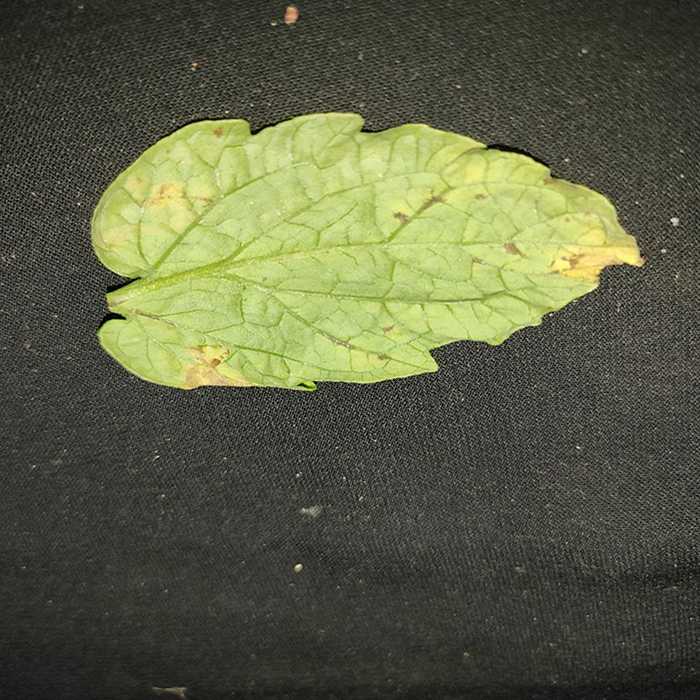
Plant: Tomato
Label: Tomato Bacterial spot